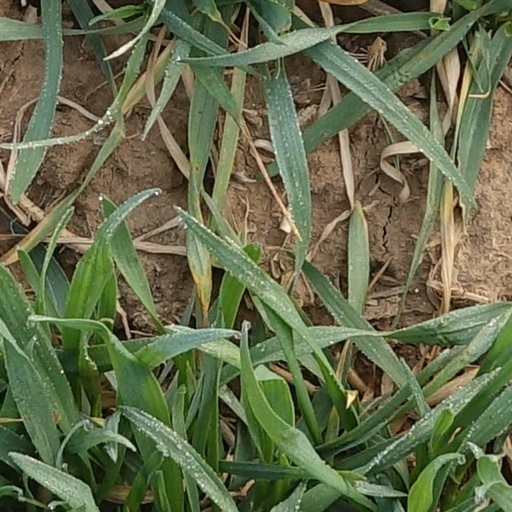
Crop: wheat